Siege of Złotoria

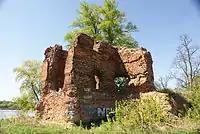
Ruins of the tower of Złotoria Castle in 2009.

Following the defeat in battle of Gniewkowo, in 1375, remaining forces of Władysław the White had retreated to the Złotoria Castle, located in the village of Złotoria, where they fortified. On 1 June 1376, forces of Kingdom of Poland led by Sędziwój Pałuka had begun the siege of the castle. Before the war, the castle belonged to Casimir IV, duke of the Pomerania-Stolp who fought in the battle on the Polish side. In June 1376, he got injured in the head. The injury eventually led to his death on 2 January 1377. In the spring of 1376, Vladislaus II of Opole had sent his knights to join forces led by Sędziwój Pałuka against Władysław the White. At the beginning of 1377, Władysław had capitulated the castle. Following that, he had challenged Bartosz Wezenborg to a duel, which he lost and during which he got injured.